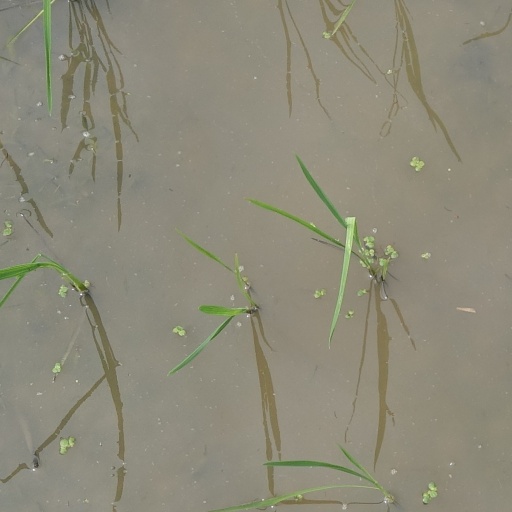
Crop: rice